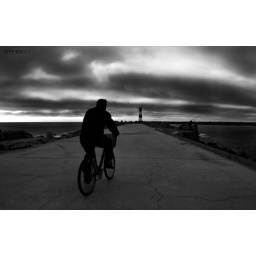
Cycling in black and white